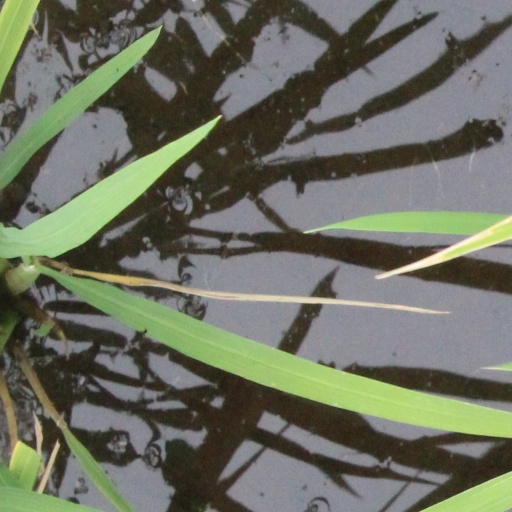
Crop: rice